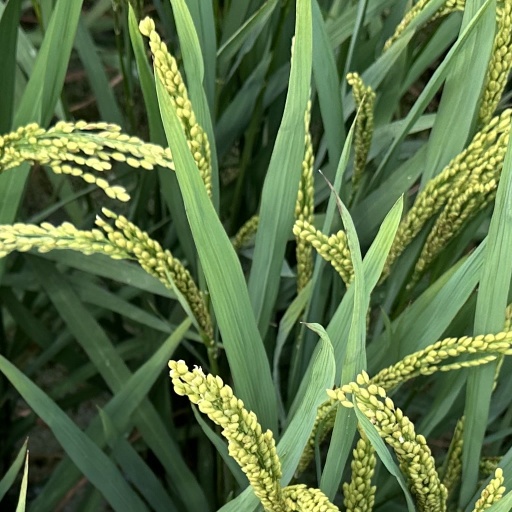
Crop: rice